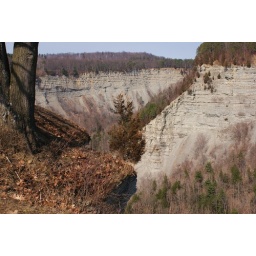
This little pine tree is hanging hundreds of feet above the floor of the gorge. Tough little fellow!